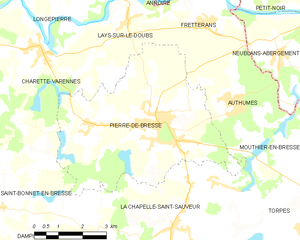
Carte des communes françaises